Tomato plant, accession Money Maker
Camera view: tilt-top (135 deg); turntable rotation: 300 degrees
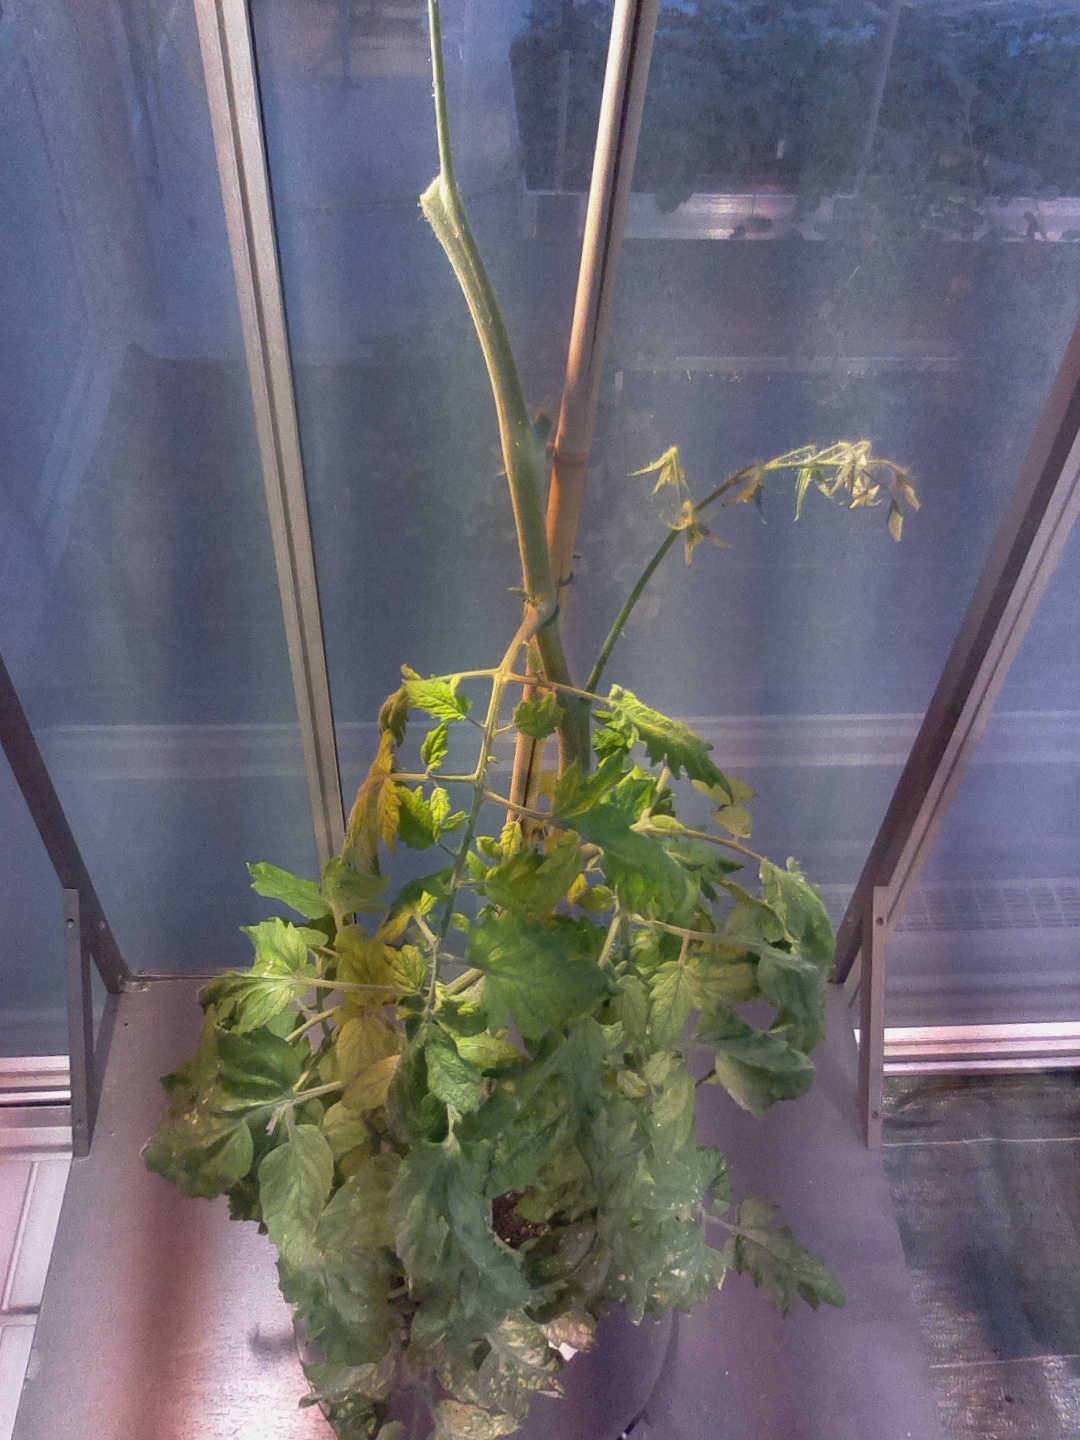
BBCH growth stage 73: 30%-40% of final fruit size